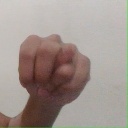
अक्षर: न